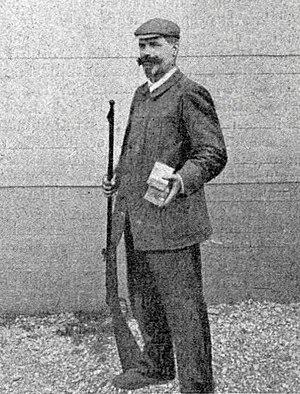
Maurice Lecoq en juillet 1904 (concours de tir de Lyon).
Maurice Marie Lecoq, né le 26 mars 1854 à Angers et mort le 16 décembre 1925 à Angers, est un tireur sportif français.